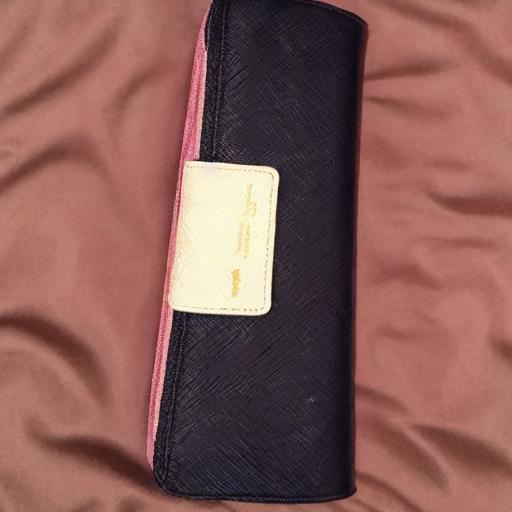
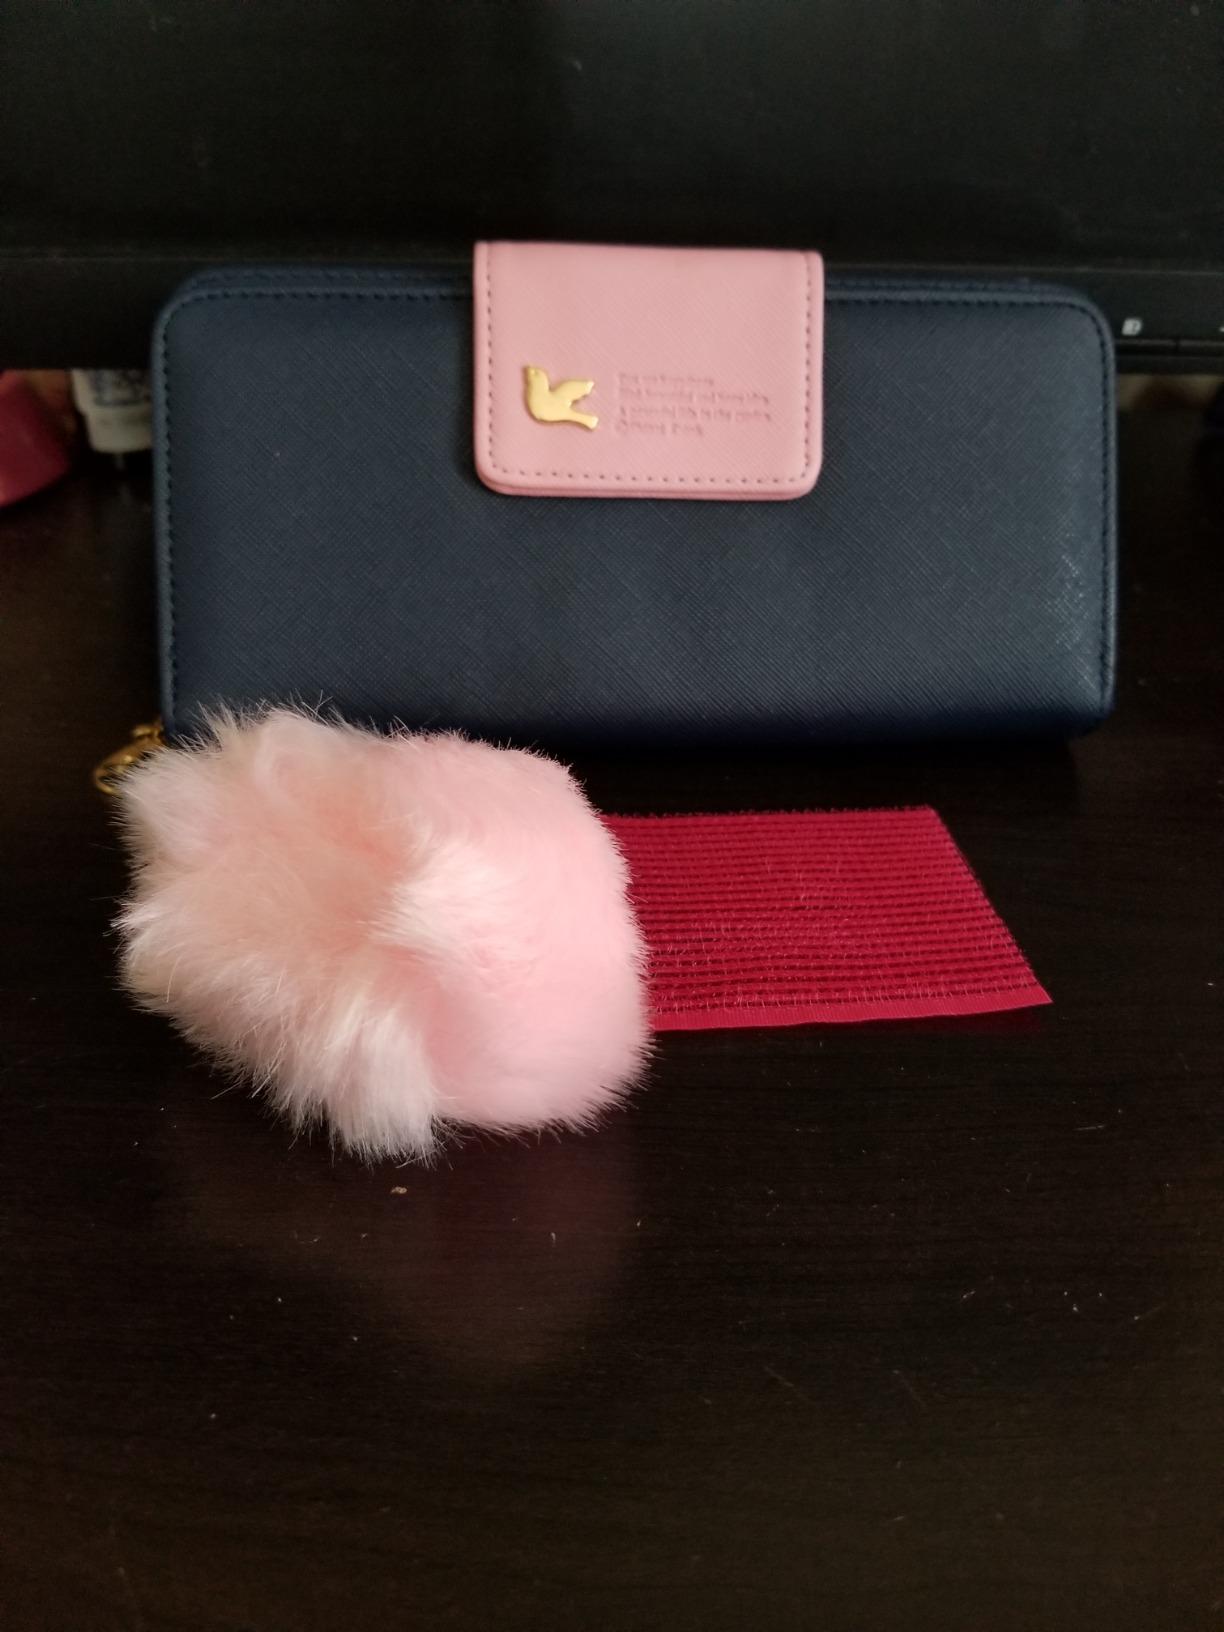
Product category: accessories_handbag
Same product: no